Stade de France

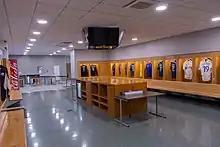
Visitors' changing room

Stade de France is the biggest modular stadium in the world. With a three modules structure, the first module has 25,000 seats. It is reached by level 1. It is partially retractable. To reveal the running track and jumping pits, the rear sections are lowered 7.1 m, then the inner sections retract 15 m into the space created, carried by ten distinct elements of 700 tons each. The tier then retains 22,000 seats. The transition takes 40 people and lasts 80 hours.